Allas-Champagne

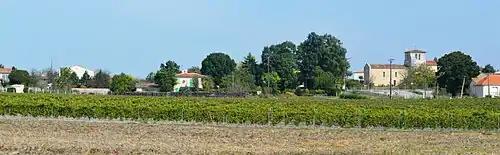
Panorama of Allas-Champagne

The "Trefle" river flows west through the south of the commune forming part of the southern border before continuing westwards to join the Seugne near Saint-Grégoire-d'Ardennes. A small unnamed stream also rises in the north of the commune and flows west then south to join the Trefle.